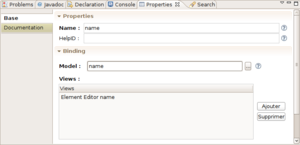
Capture d'écran du logiciel open source EEF
En génie logiciel, le projet Eclipse Modeling Framework est un framework de modélisation, une infrastructure de génération de code et des applications basées sur des modèles de données structurées. Partant d'une spécification décrite généralement sous la forme d'un modèle en XMI, EMF fournit des outils permettant de produire des classes Java représentant le modèle avec un ensemble de classes pour adapter les éléments du modèle afin de pouvoir les visualiser, les éditer avec un système de commandes et les manipuler dans un éditeur.